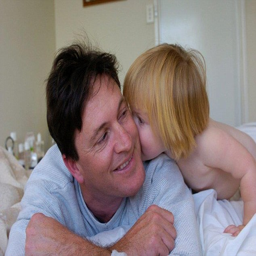
the pair acted quickly after they noticed his feet were cold and texted their mother before calling triple - zero